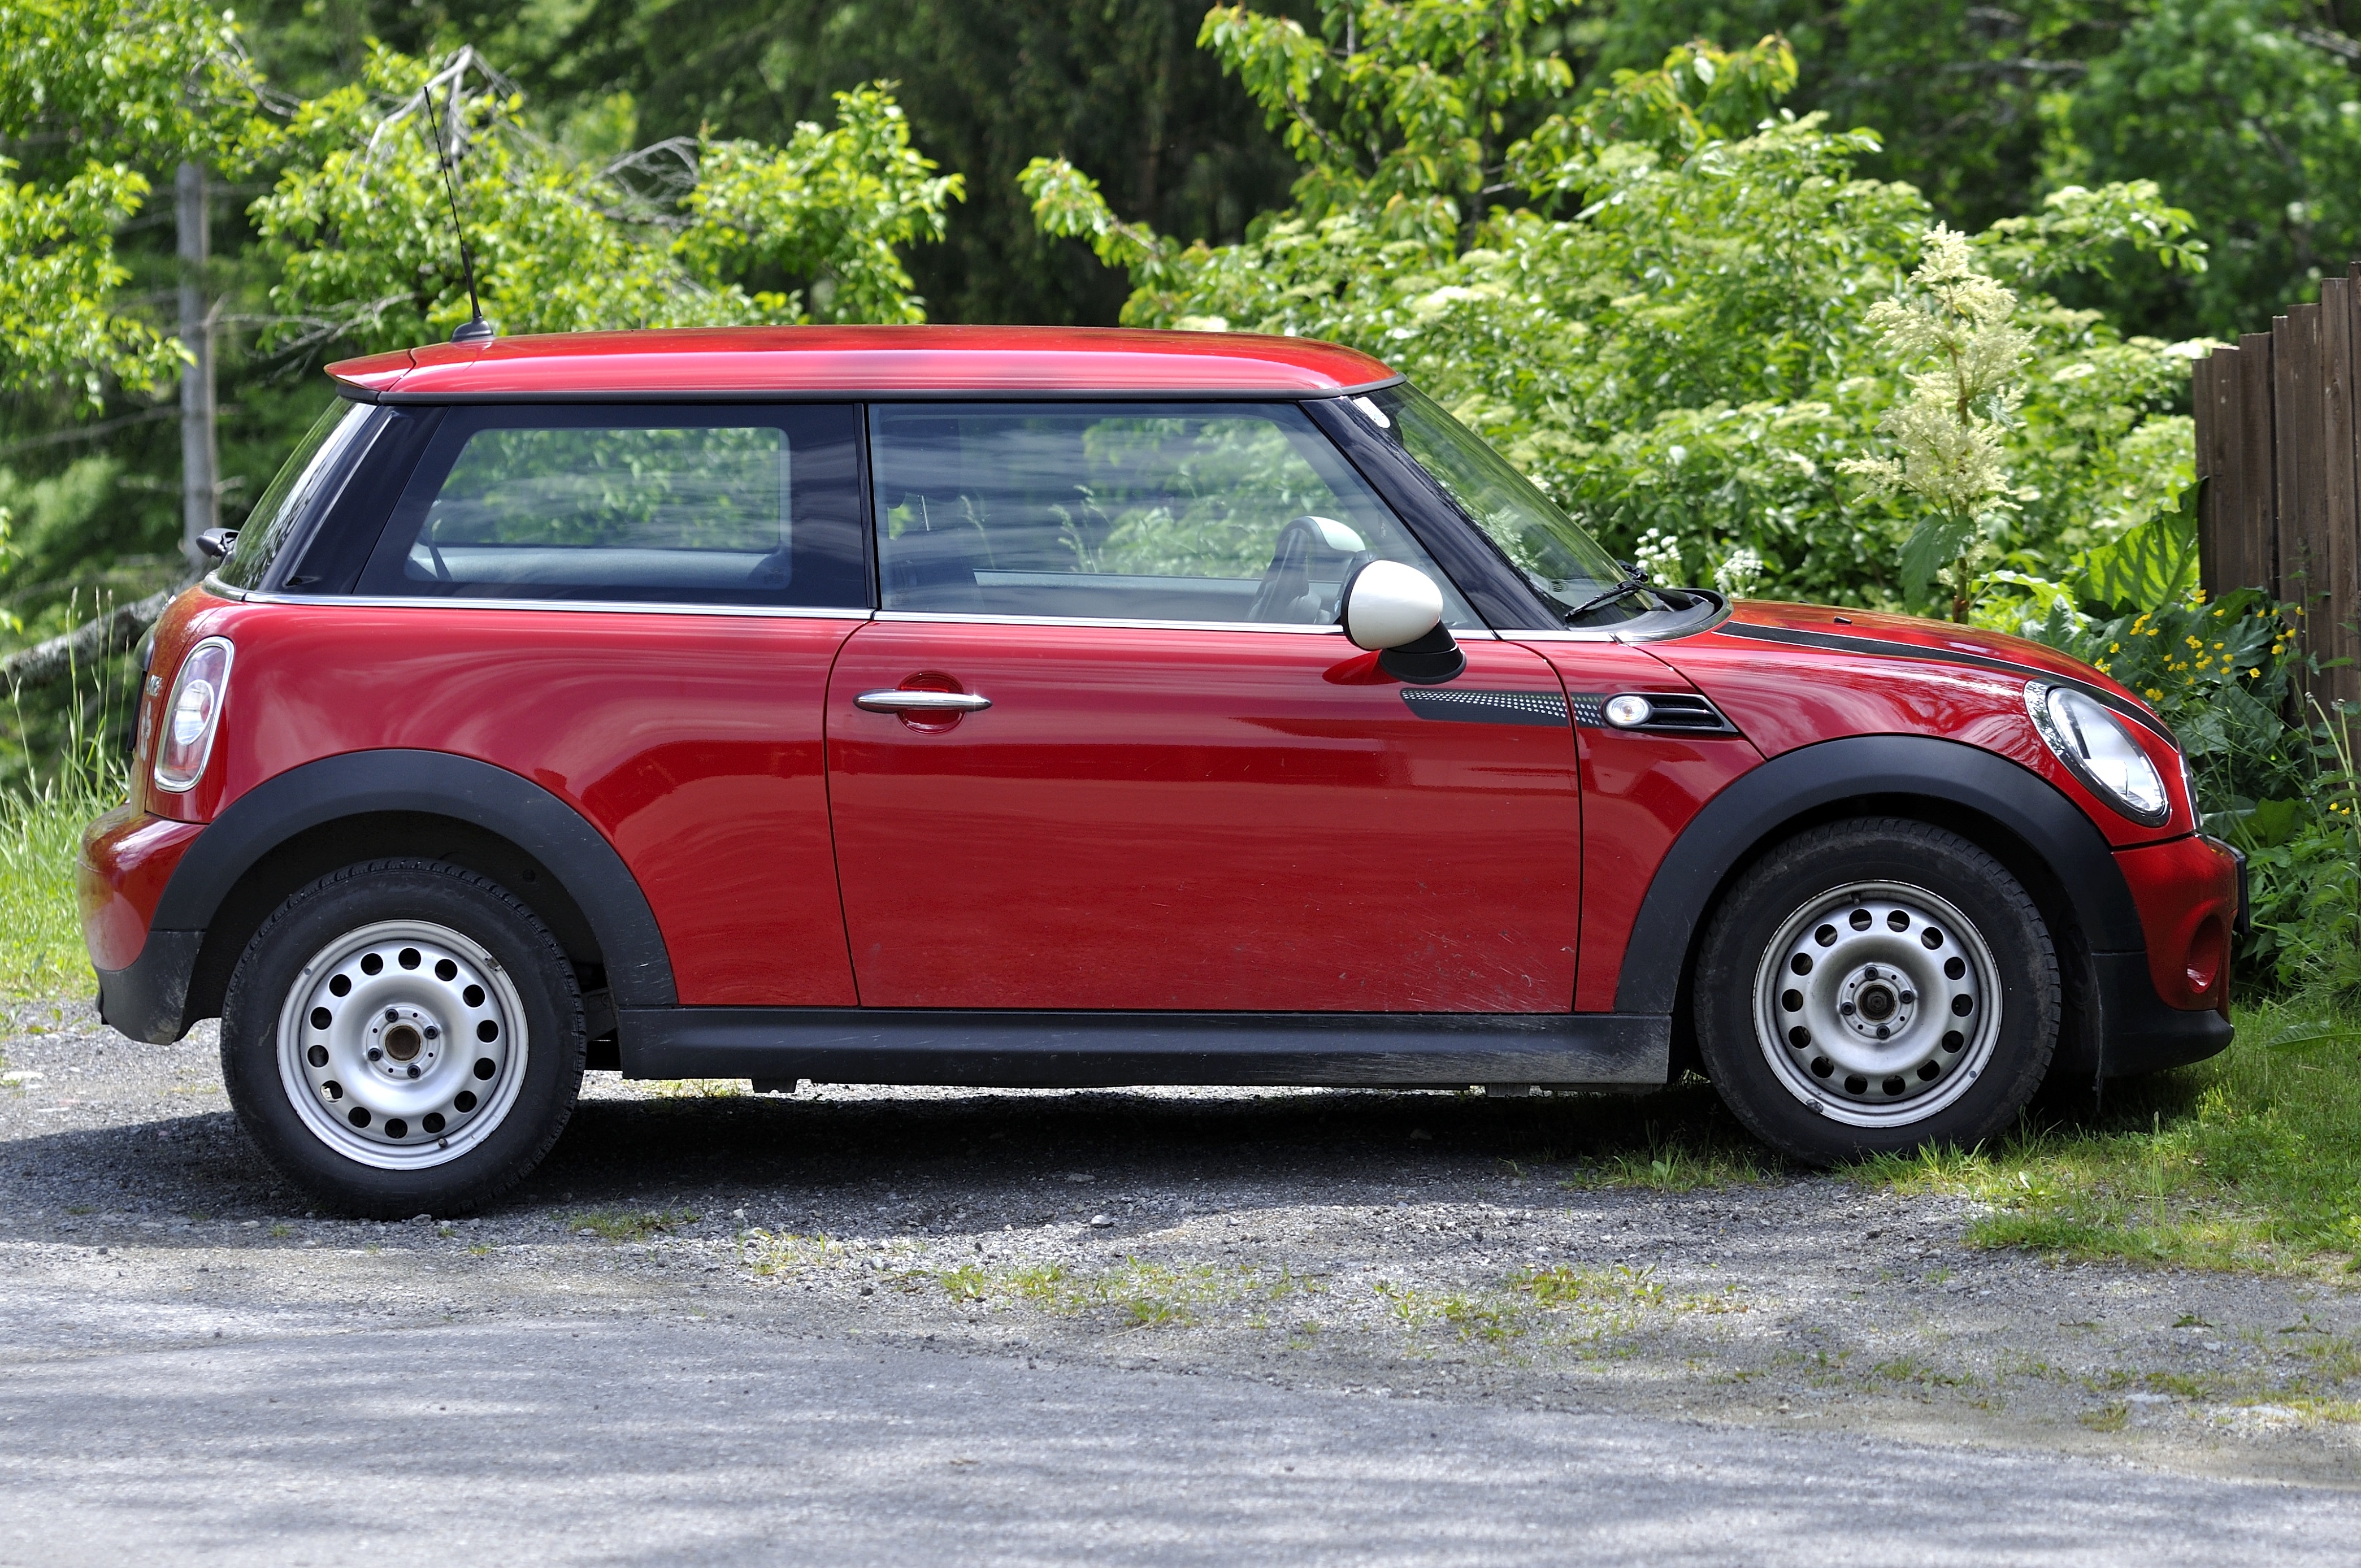
car, wheel, red, vehicle, auto, side view, bumper, mini cooper, mini, bmw, pkw, land vehicle, automobile make, automotive exterior, compact car, luxury vehicle, family car, subcompact car, compact sport utility vehicle, mini e